Morocco at the FIFA World Cup

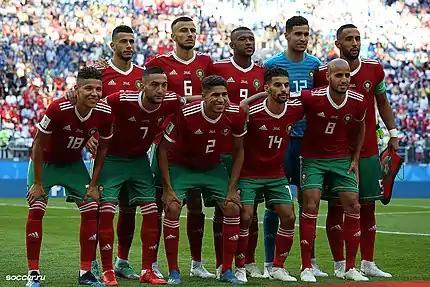
Morocco national team at the 2018 World Cup in Russia

The FIFA World Cup, often simply called the World Cup, is an international association football competition contested by the men's national teams of the members of "Fédération Internationale de Football Association" (FIFA), the sport's global governing body. The championship has been awarded every four years since the first tournament in 1930, except in 1942 and 1946, due to World War II.